Kloster Allerheiligen, Schaffhausen

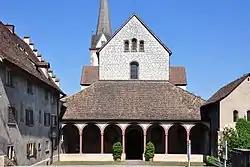
Entrance of "Münster Schaffhausen"

Kloster Allerheiligen (All Saints abbey) is a former Benedictine monastery in the Swiss municipality of Schaffhausen in the Canton of Schaffhausen. The church "Münster Allerheiligen" is the oldest building in Schaffhausen, and houses also the "Museum zu Allerheiligen".